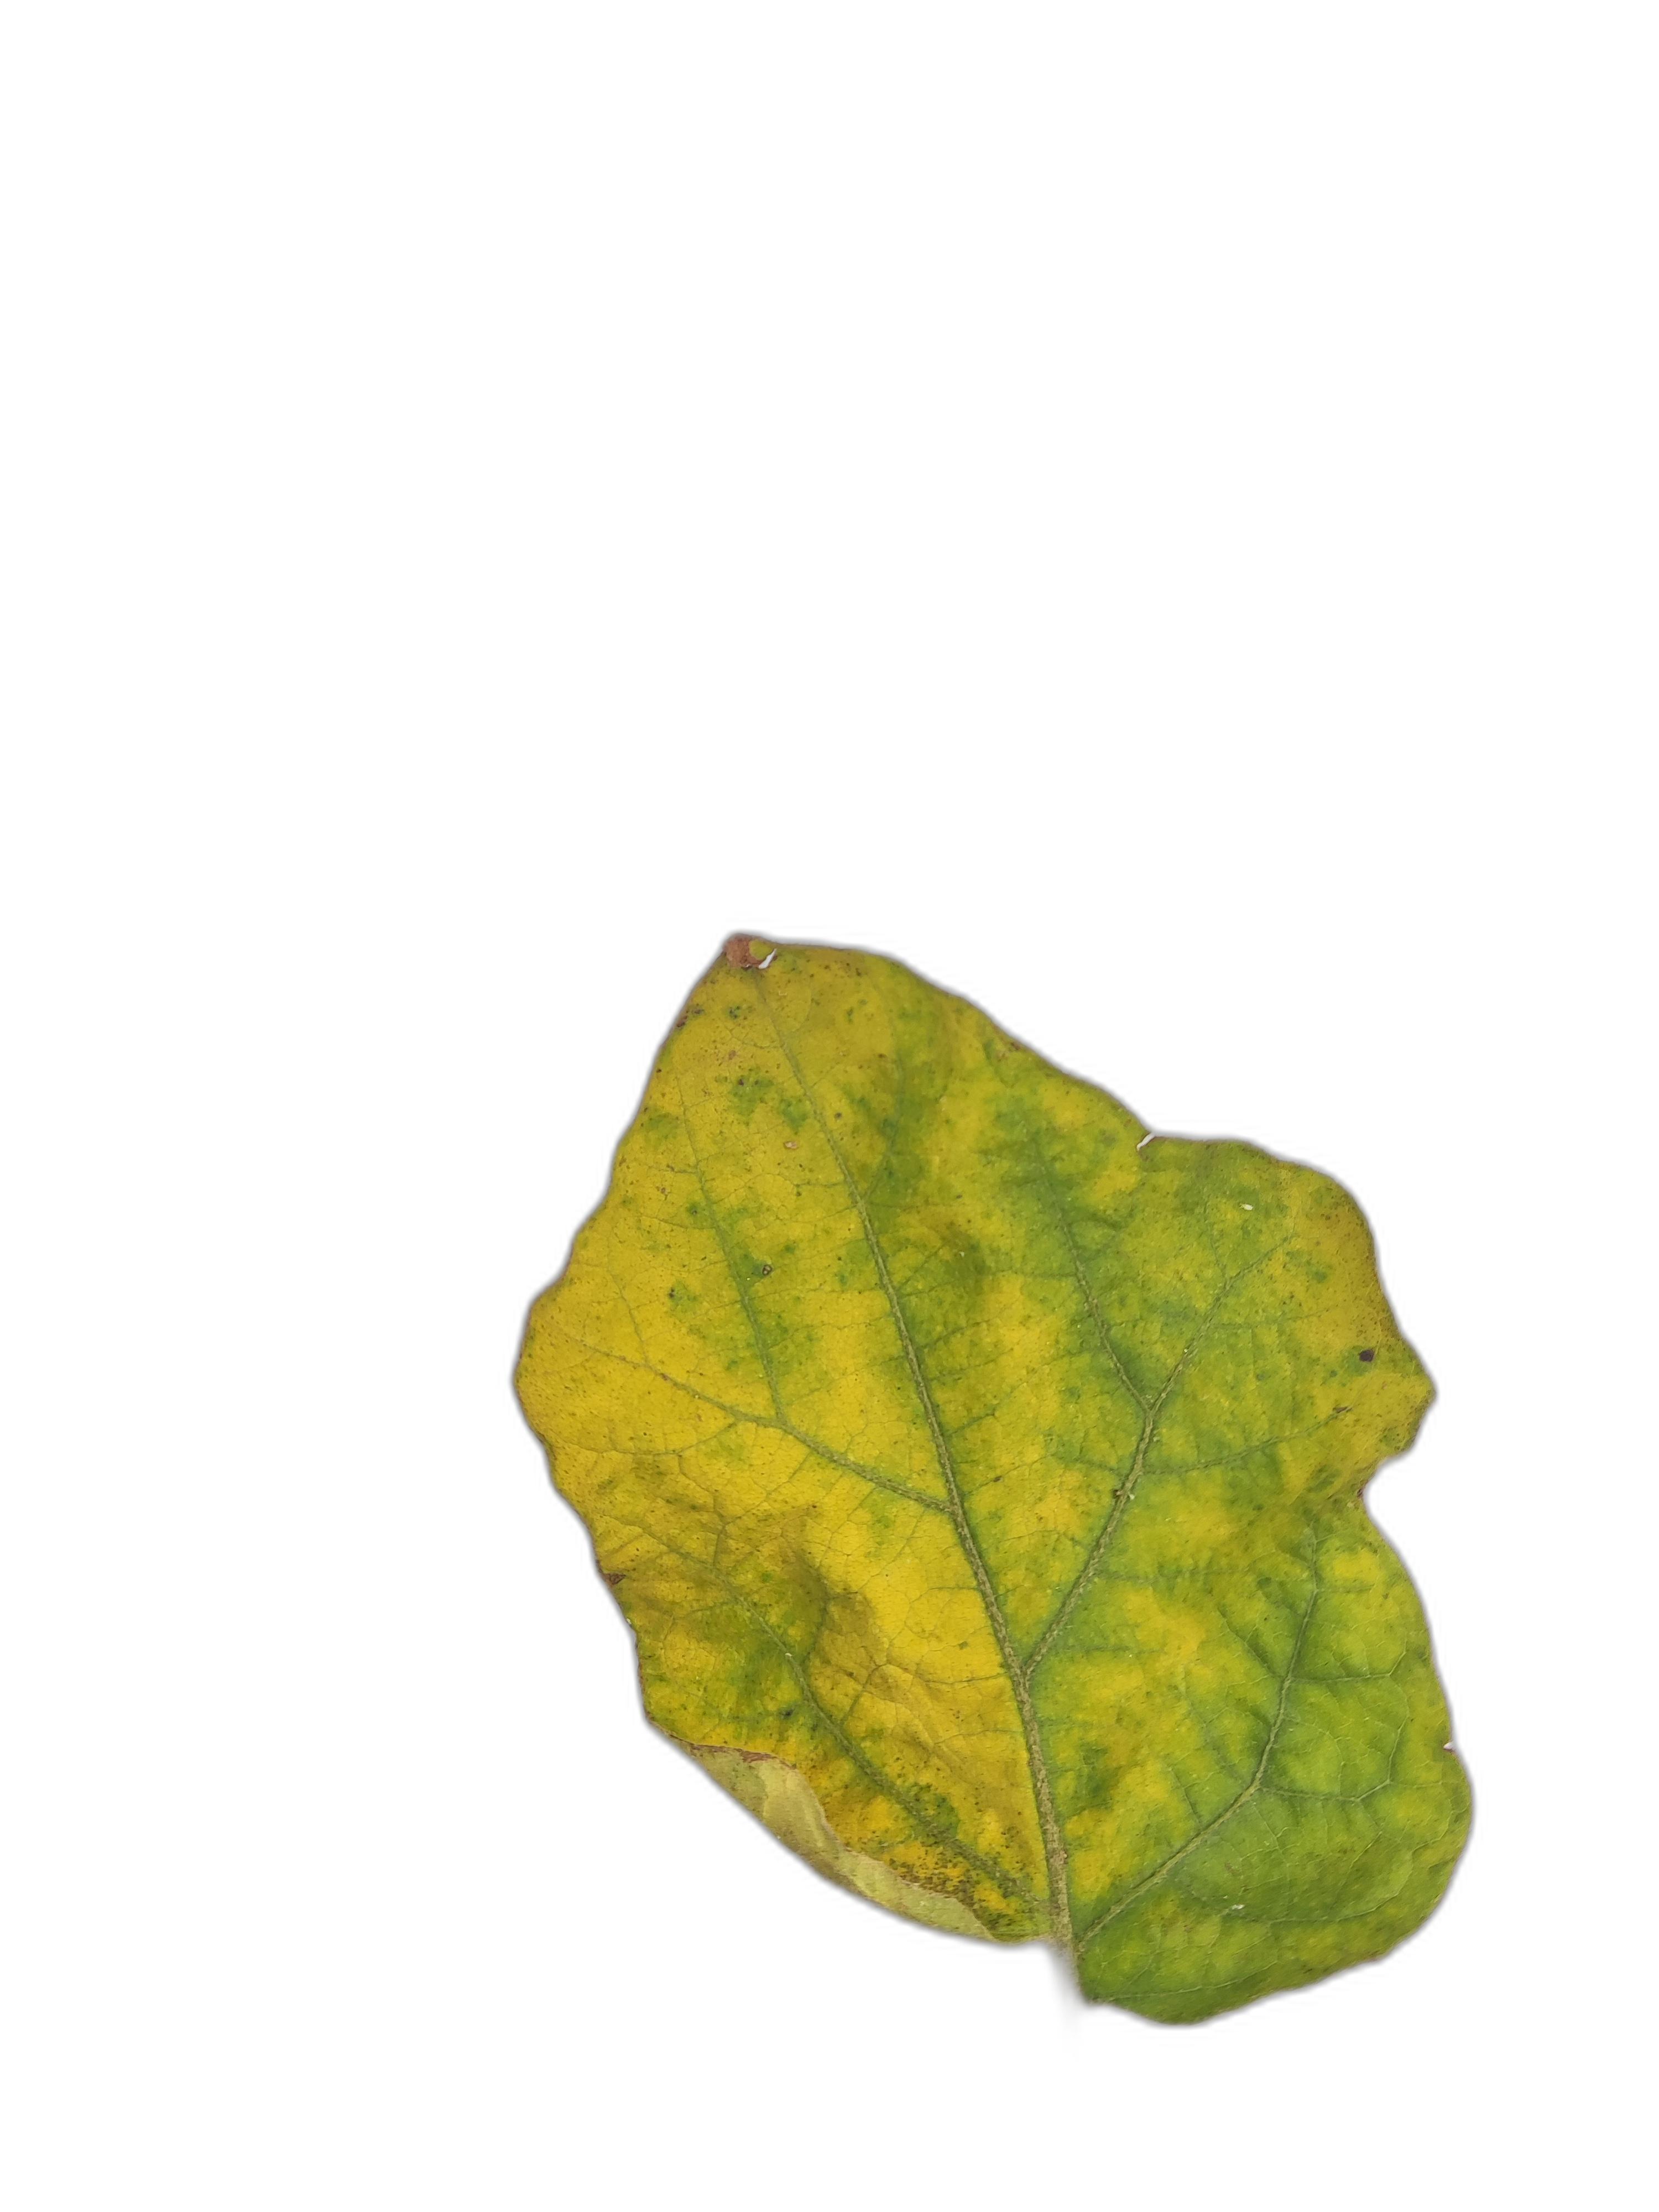
Label: Mosaic Virus Disease